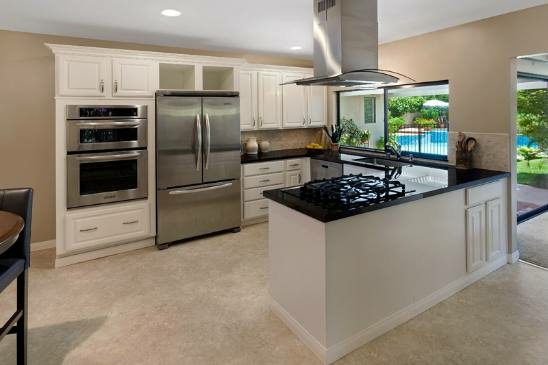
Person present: No